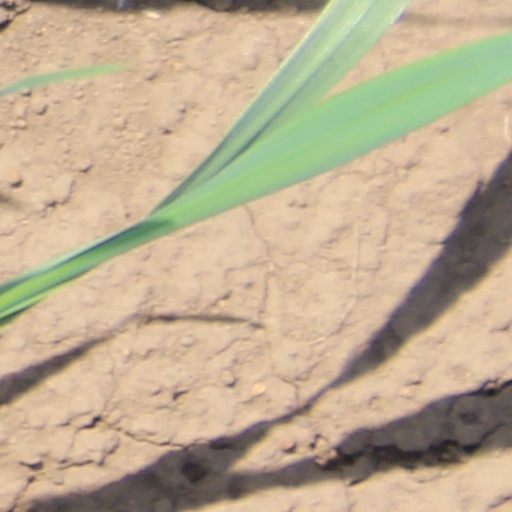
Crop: wheat